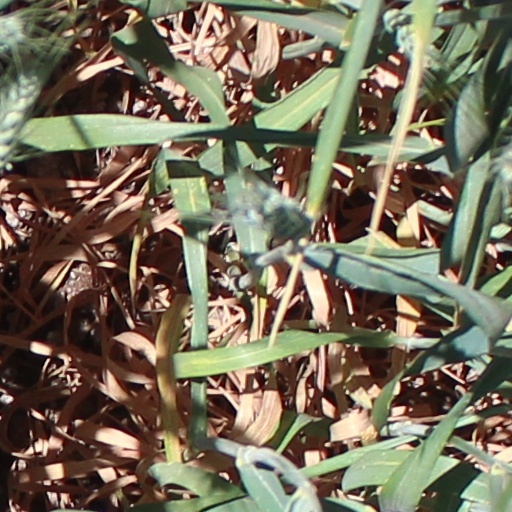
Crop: wheat